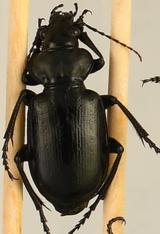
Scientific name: Calosoma affine
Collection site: Konza Prairie Agroecosystem NEON (KONA), plot KONA_007